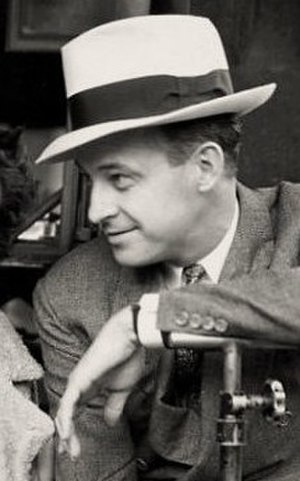
Richard Thorpe
1934
Richard Thorpe, var en amerikansk skuespiller og filminstruktør.